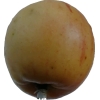
Label: Apple 14